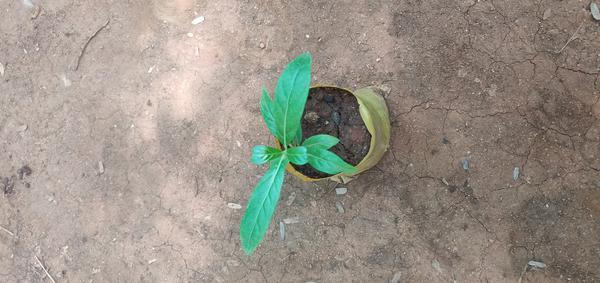
Plant: Nooni